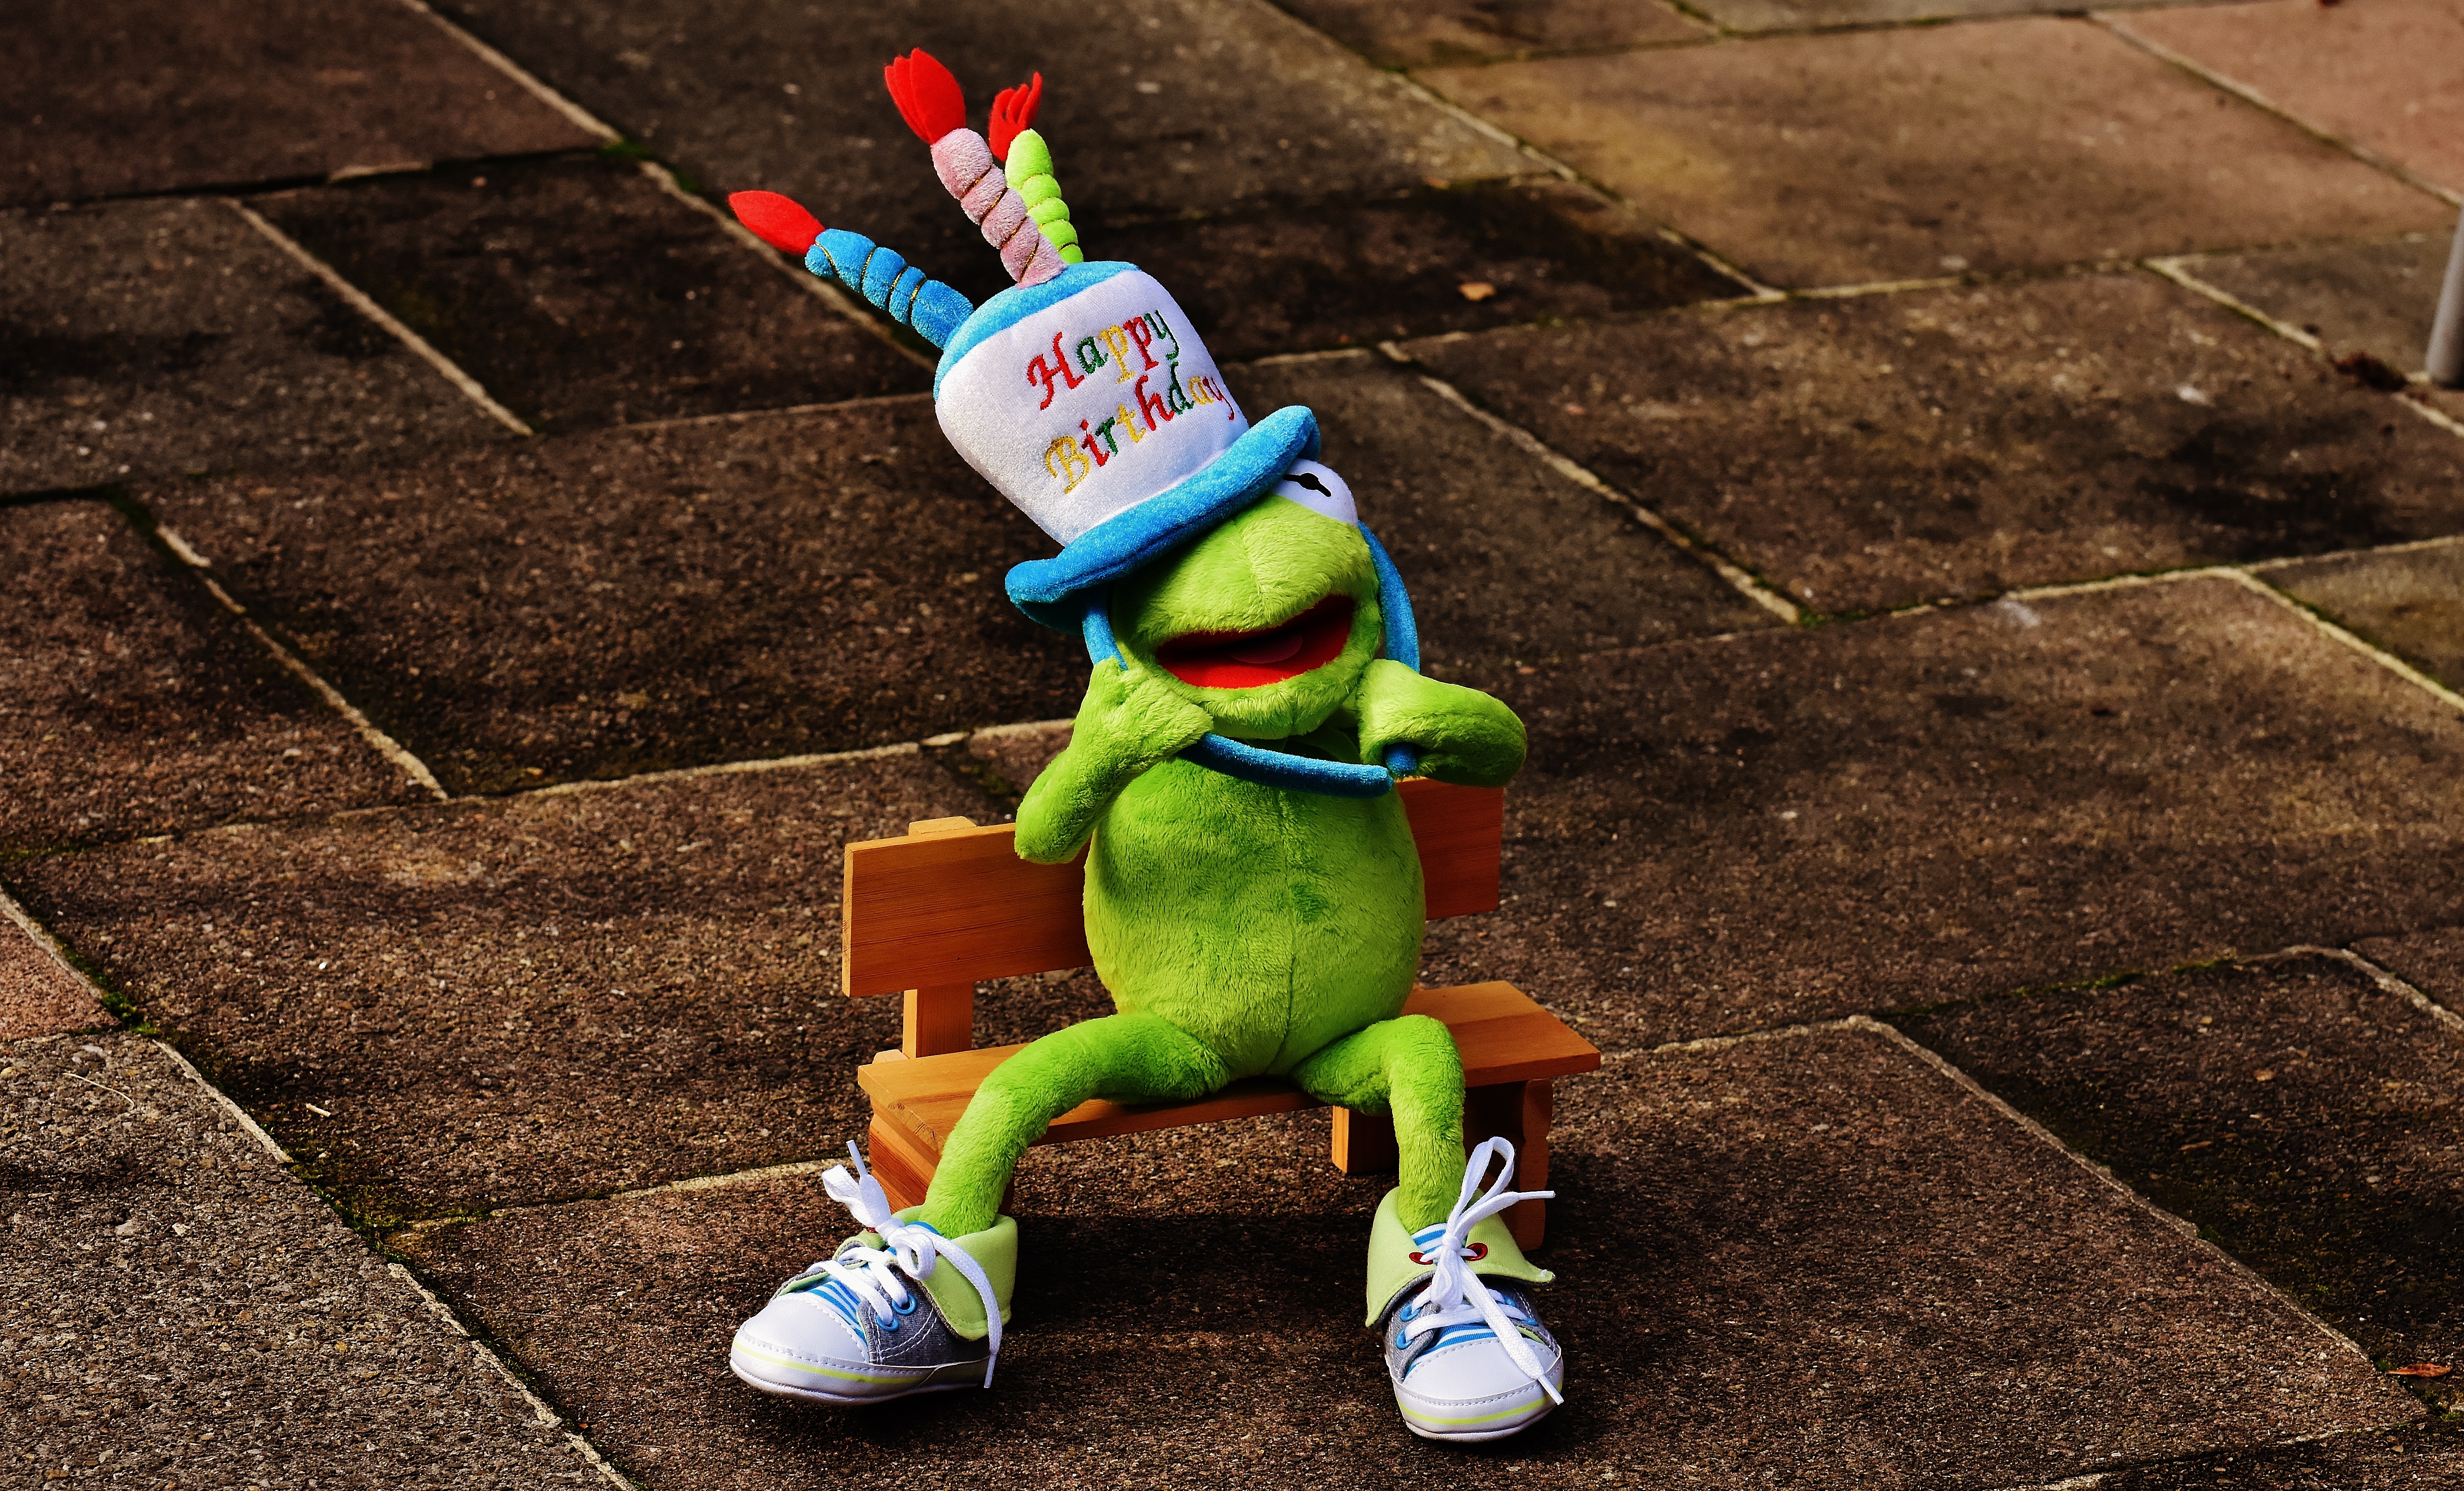
play, green, color, frog, toy, happy birthday, art, happy, funny, joy, kermit, birthday, luck, greeting, greeting card, congratulations, birthday card, stuffed toy, birthday wishes, wish congratulations